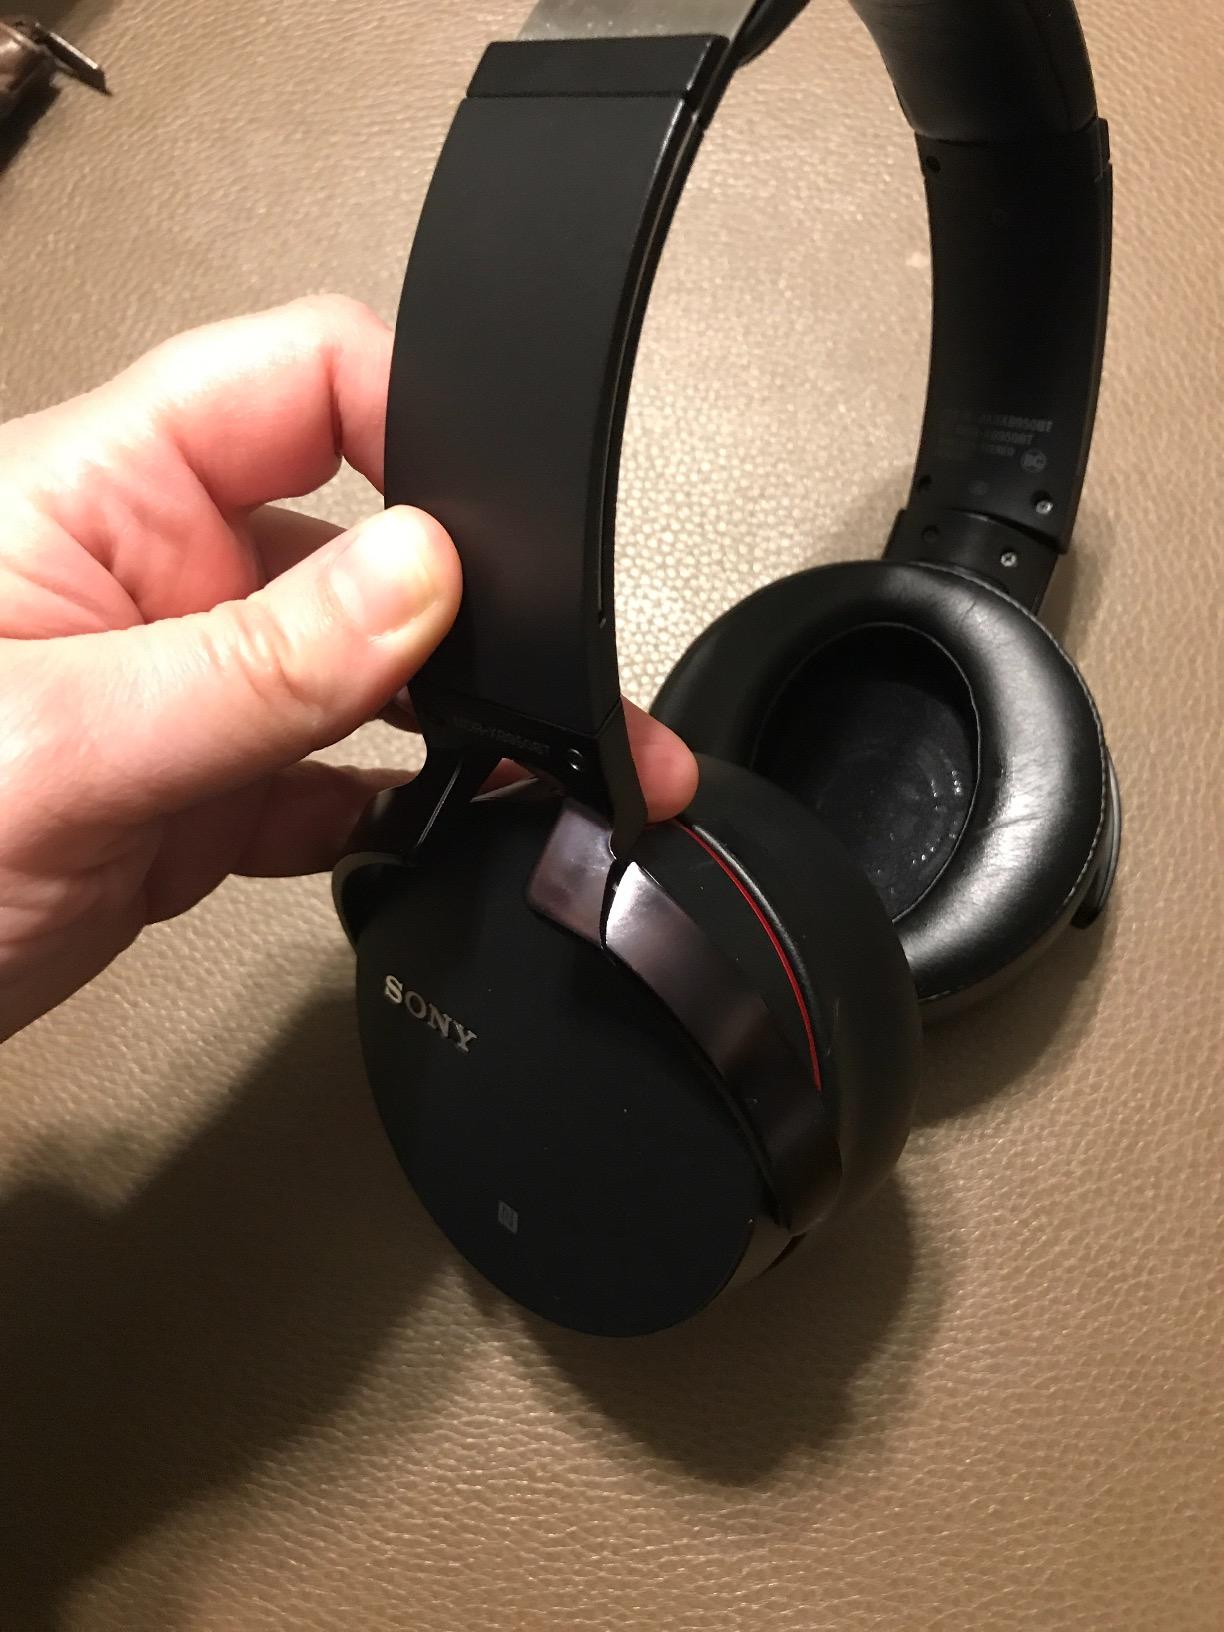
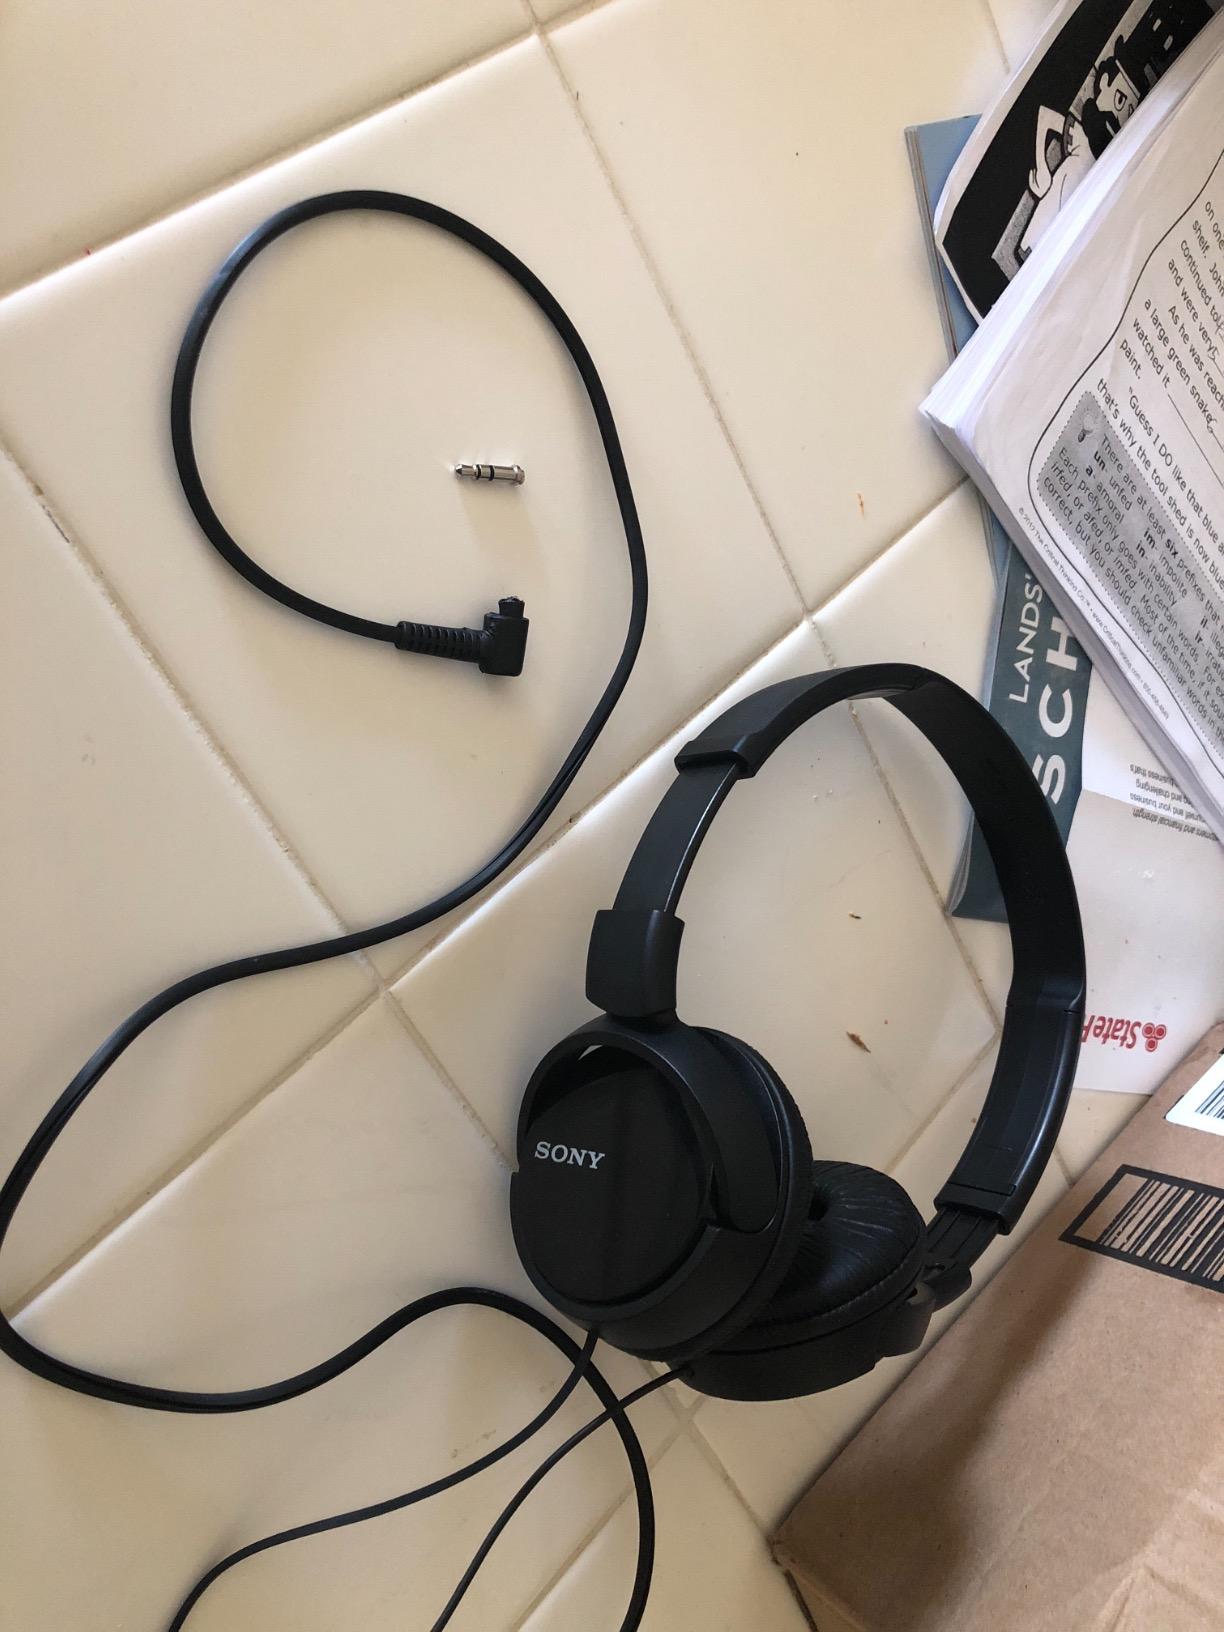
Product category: headphones
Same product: no